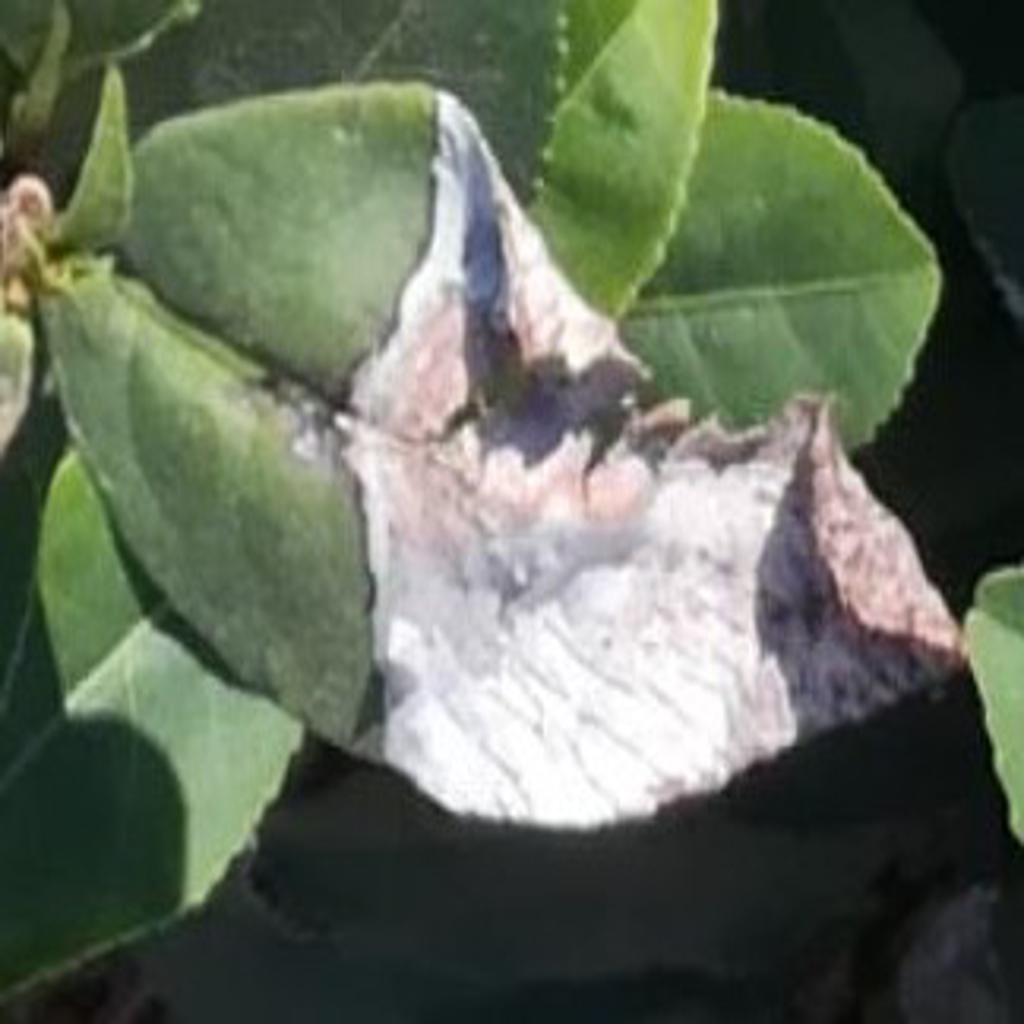
Label: Tea leaf blight